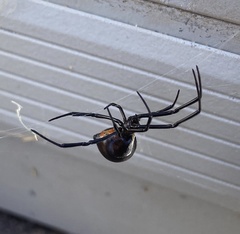
Species: Lactrodectus_hesperus